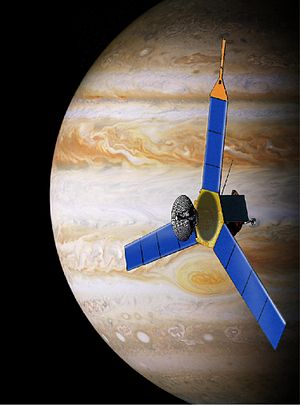
Rumsonde
Illustration af Juno rumsonden, der blev opsendt i 2011
En rumsonde er et ubemandet, videnskabeligt, undersøgende rumfartøj. En rumsonde kan vende tilbage til jorden, hvis den er programmeret til det, men kan også være på en envejs-mission f.eks. Voyager-sonderne, som er på vej ud af vores solsystem efter at have besøgt de fleste planeter.